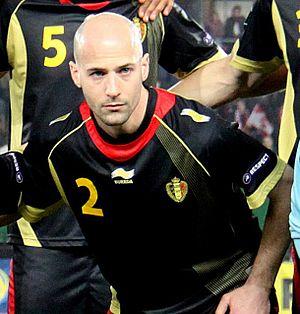
La saison 2012-2013 du Standard de Liège voit le club évoluer en Jupiler Pro League. C'est la 96ᵉ saison du club au plus haut niveau du football belge, et la 91ᵉ consécutive, c'est le record absolu en Belgique. Il participe également à la Coupe Cofidis.
Laurent Ciman, né le 5 août 1985 à Farciennes en Belgique, est un footballeur international belge évoluant comme défenseur central ou arrière latéral au Toronto FC.